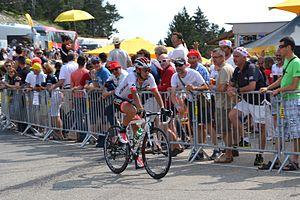
Au Chalet Reynard, lors de la 15ème étape du Tour de France 2013